Sangha

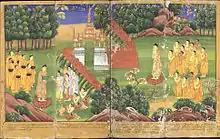
Shakyamuni Buddha and his followers, holding begging bowls, receive offerings. An 18th-century Burmese watercolor.

A Buddhist monk is a "bhikkhu" in Pali, Sanskrit "bhikṣu", while a nun is a "bhikkhuni", Sanskrit "bhikṣuṇī". These words literally mean "beggar" or "one who lives by alms", and it was traditional in early Buddhism for the Sangha to go on "alms round" for food, walking or standing quietly in populated areas with alms bowls ready to receive food offerings each day. Although in the "vinaya" laid down by the Gautama Buddha, the "sangha" was not allowed to engage directly in agriculture, this later changed in some Mahayana schools when Buddhism moved to East Asia, so that in the East Asian cultural sphere, the monastic community traditionally has engaged in agriculture. An emphasis on working for food is attributed to additional training guidelines laid down by a Chan Buddhist master, Baizhang Huaihai, notably the phrase, "A day without work is a day without food".